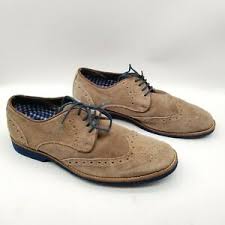
Label: Brogue